Melaka F.C.

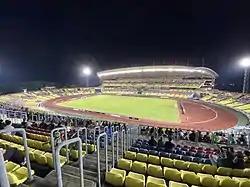
Hang Jebat Stadium

Melaka FC plays at Hang Jebat Stadium. The capacity of the stadium is 40,000. The club has previously been using the Hang Tuah Stadium as their home ground in 2023. It was still used as a training ground and home venue for development and youth squad, which has mostly competed in the Piala Presiden and the Piala Belia.